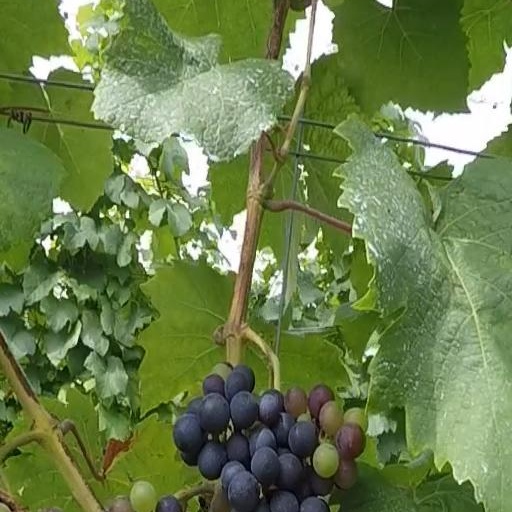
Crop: grape